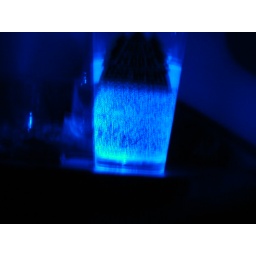
LED shining in a glass of water